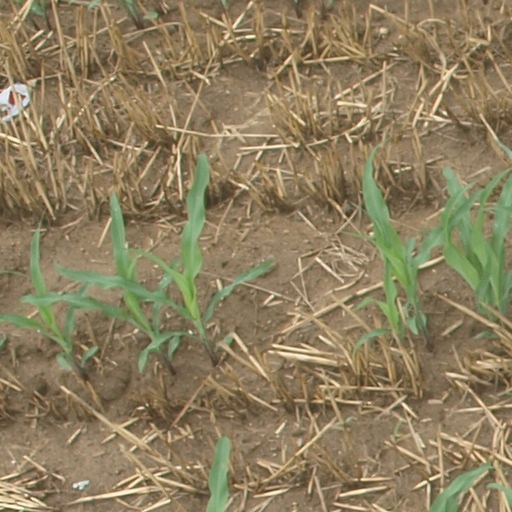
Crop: maize; corn